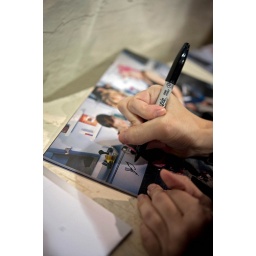
The Naptown Roller girls face off against the Burning River Roller Girls in the Pepsi Coleseum in Indianapolis Indiana.